Last Generation (climate movement)

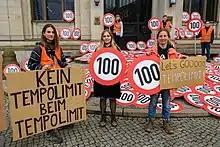
Activists from the Last Generation bring speed limit 100 km/h signs to the German Ministry of Transport.

The group states that there is a climate emergency and that the cost of solving it should be borne by those with high income. The group further demands a debt cut and payments to states of the Global South as compensation for climate change, the introduction of a general speed limit of 100 km/h on the autobahn, and a permanent 9-Euro-Ticket. It claims that the German government is knowingly breaking its own climate protection goals.